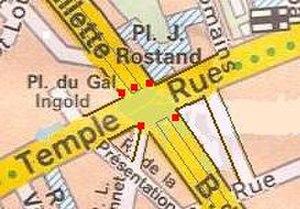
schéma des bouches d'accès à la station de métro Belleville à Paris France
Belleville est une station des lignes 2 et 11 du métro de Paris, située à la limite des 10ᵉ, 11ᵉ, 19ᵉ et 20ᵉ arrondissements de Paris.